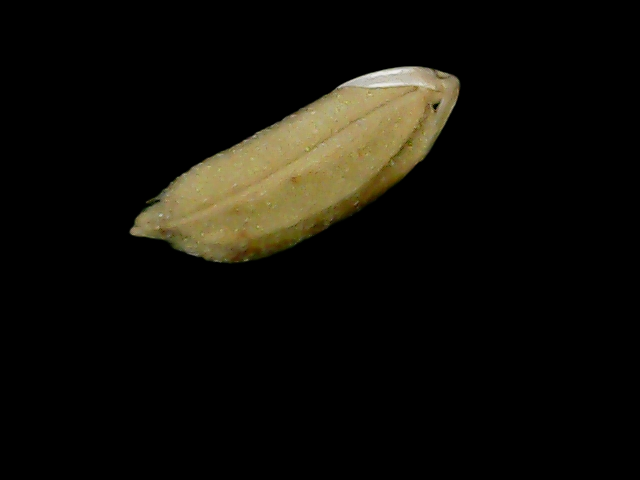
Rice variety: Bd76